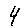
Label: 4